Black River (New Jersey)

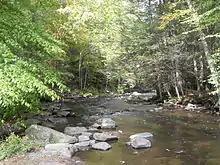
The Black River at the Hacklebarney State Park

The Black River, known as the Lamington River downstream of Pottersville, is a tributary of the North Branch Raritan River in central New Jersey in the United States.